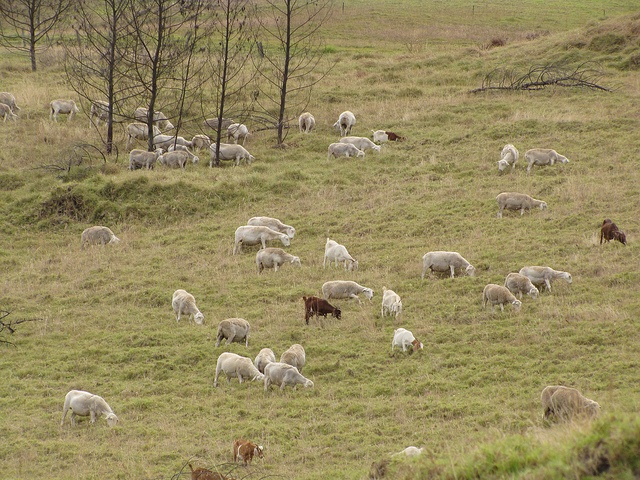
The large herd of cows are all around the large field.
A herd of goats grazing in a grassy field
A herd of sheep and cattle standing on a lush green hillside.
A field of animals grazing in the open.
Many sheep are comfortably grazing in the field.